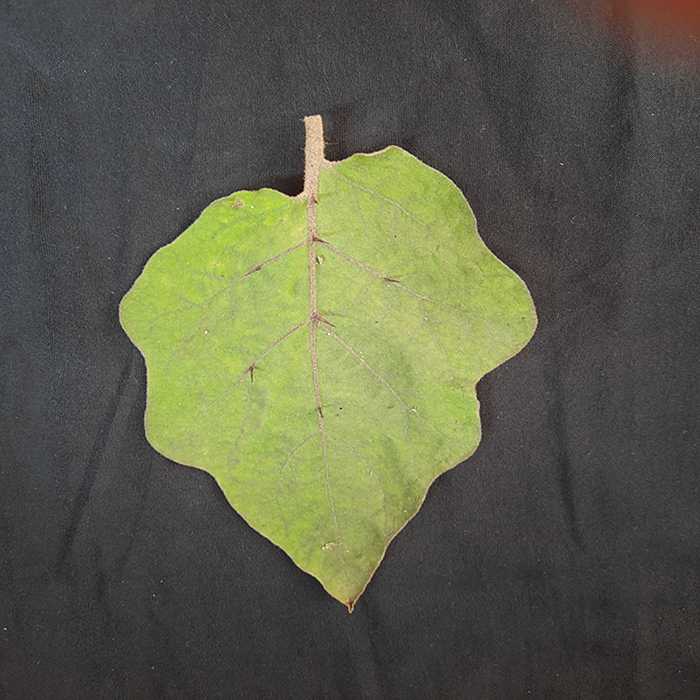
Plant: Eggplant
Label: Eggplant fresh leaf